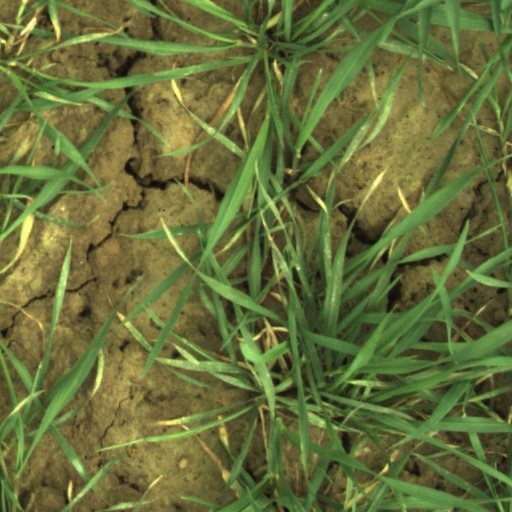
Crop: wheat